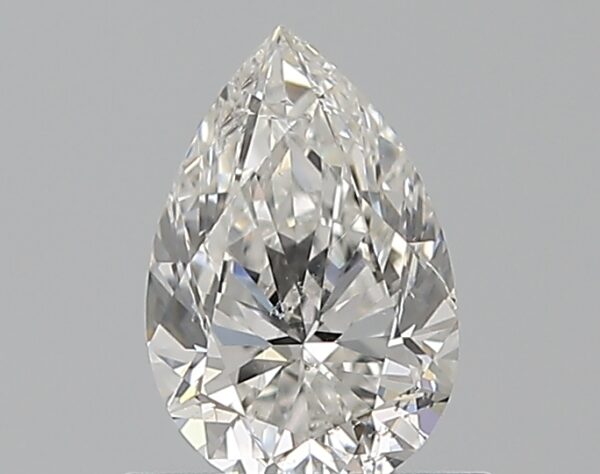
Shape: pear
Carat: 0.7
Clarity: SI1
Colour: F
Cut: EX
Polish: EX
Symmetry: VG
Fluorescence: N
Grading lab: GIA
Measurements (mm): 7.52 x 4.9 x 3.13